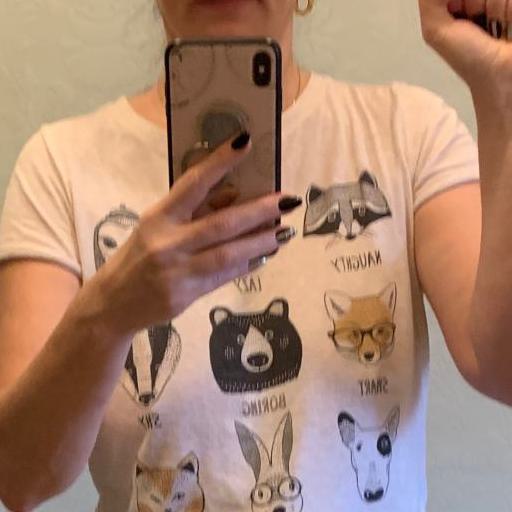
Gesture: no_gesture